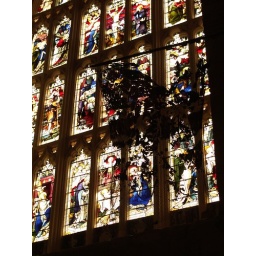
The 'mess' in front of the stained glass window is a very old Union Jack flag.